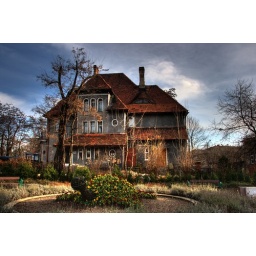
just the house and the giant turtle in front of it :P